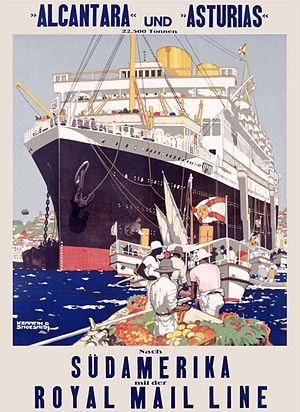
Affiche publicitaire réalisée pour les paquebots de la Royal Mail Lines pour la ligne de l'Amérique du sud (Alcantara et Asturias)
La Royal Mail Steam Packet Company est une compagnie maritime britannique qui a existé de 1839 à 1972 et qui desservait essentiellement les liaisons transatlantiques pour le transport de courrier de la Royal Mail, la poste royale britannique, depuis l'Angleterre à destination des Caraïbes et de l'Amérique du Sud ainsi que des activités de croisière. Voici une liste des principaux naufrages répertoriés concernant les navires de la compagnie.